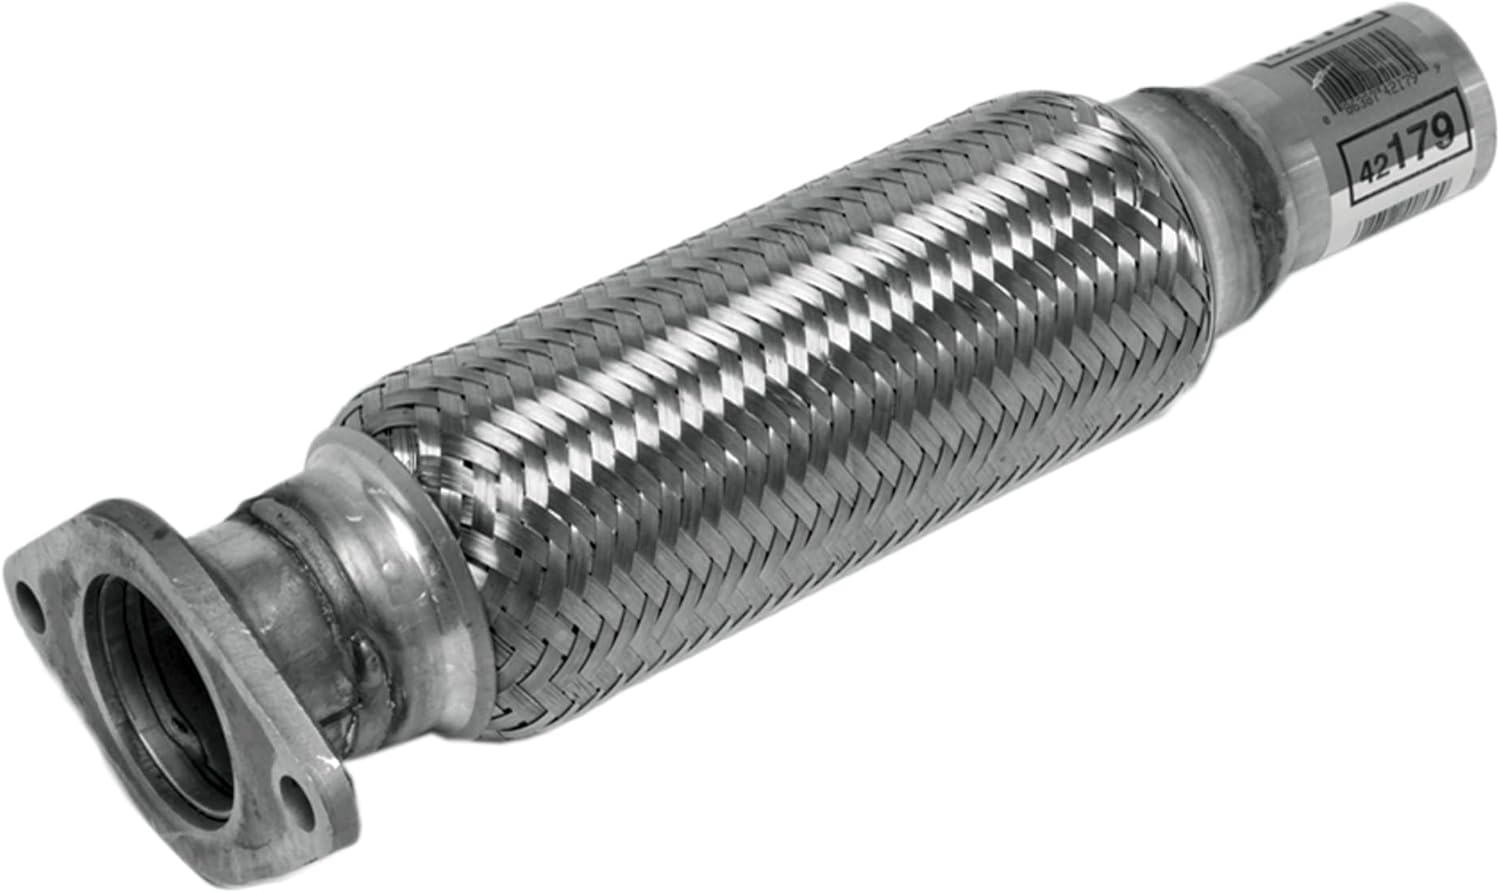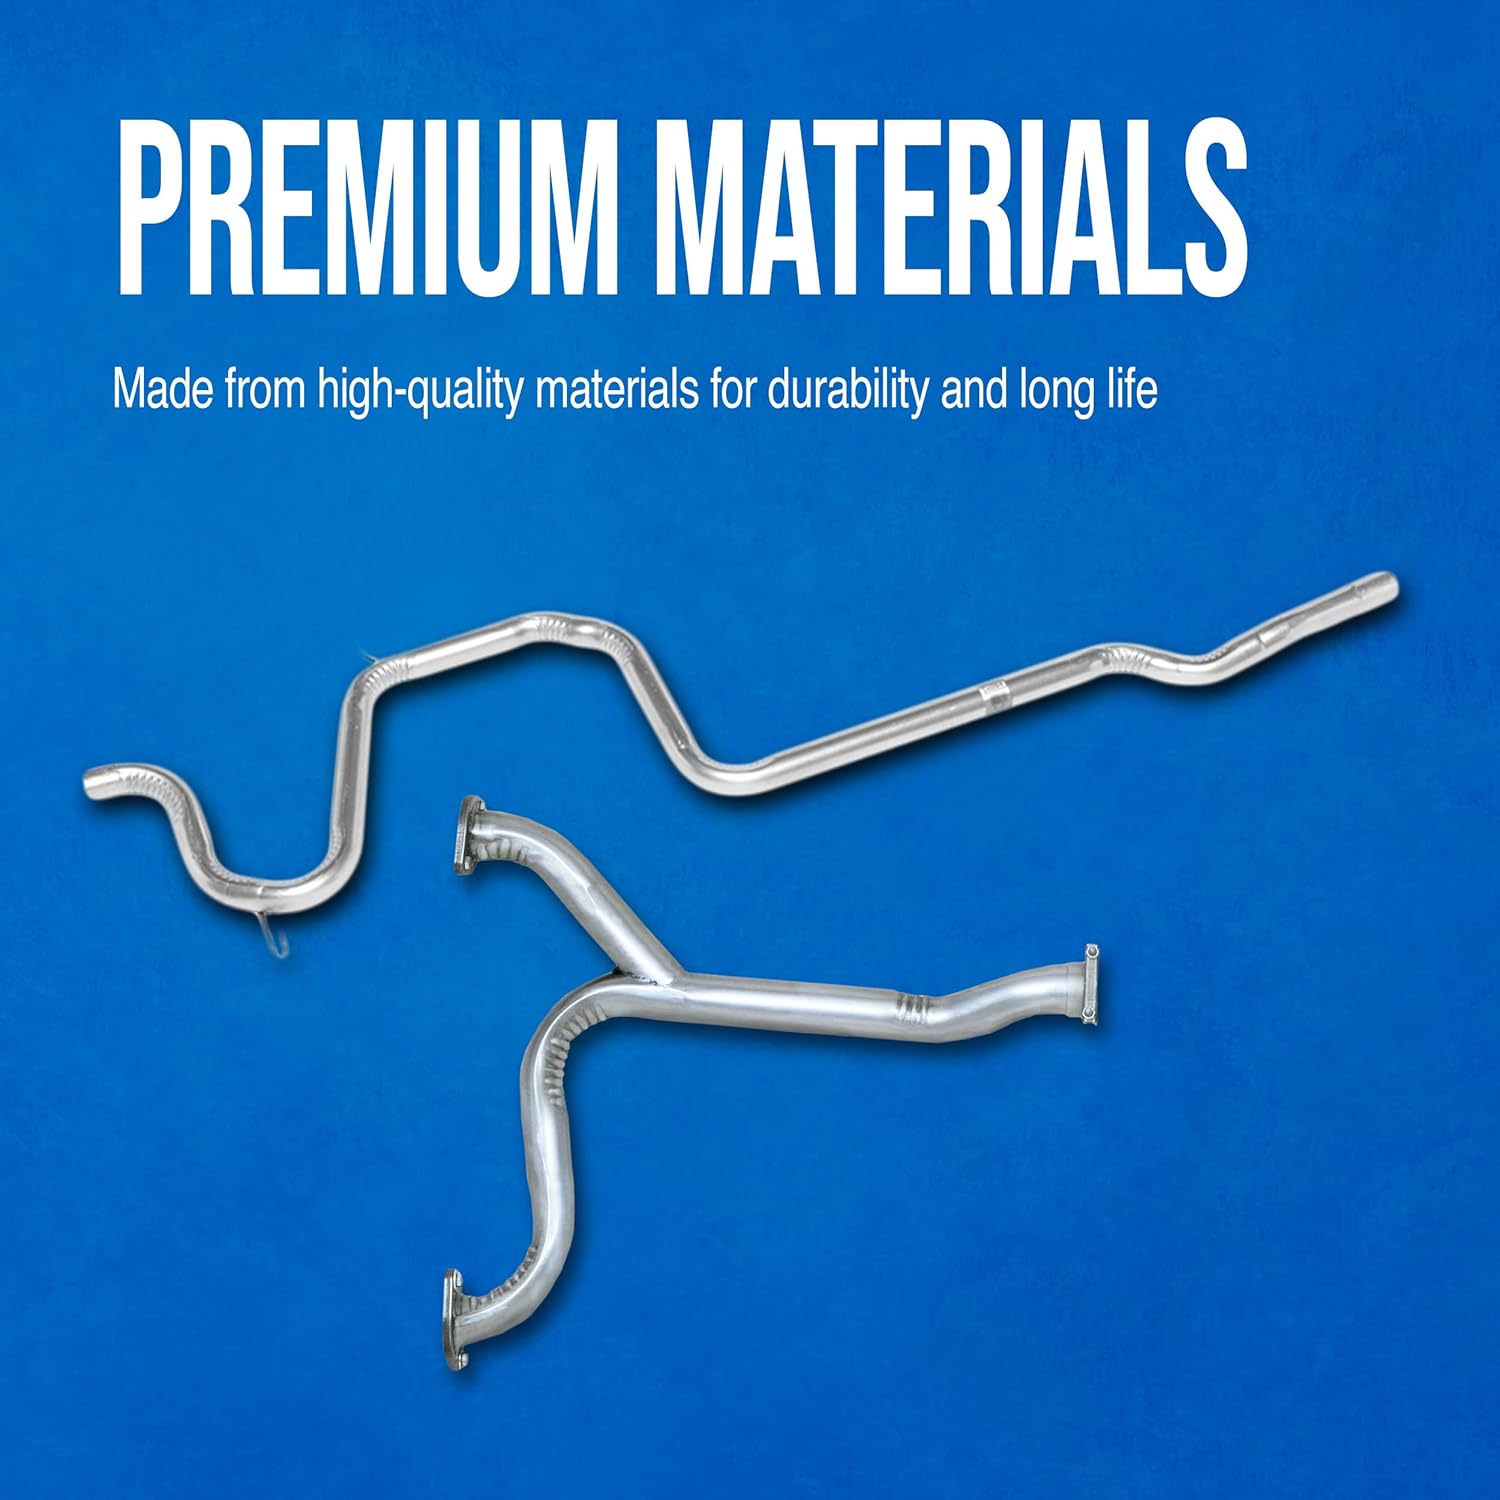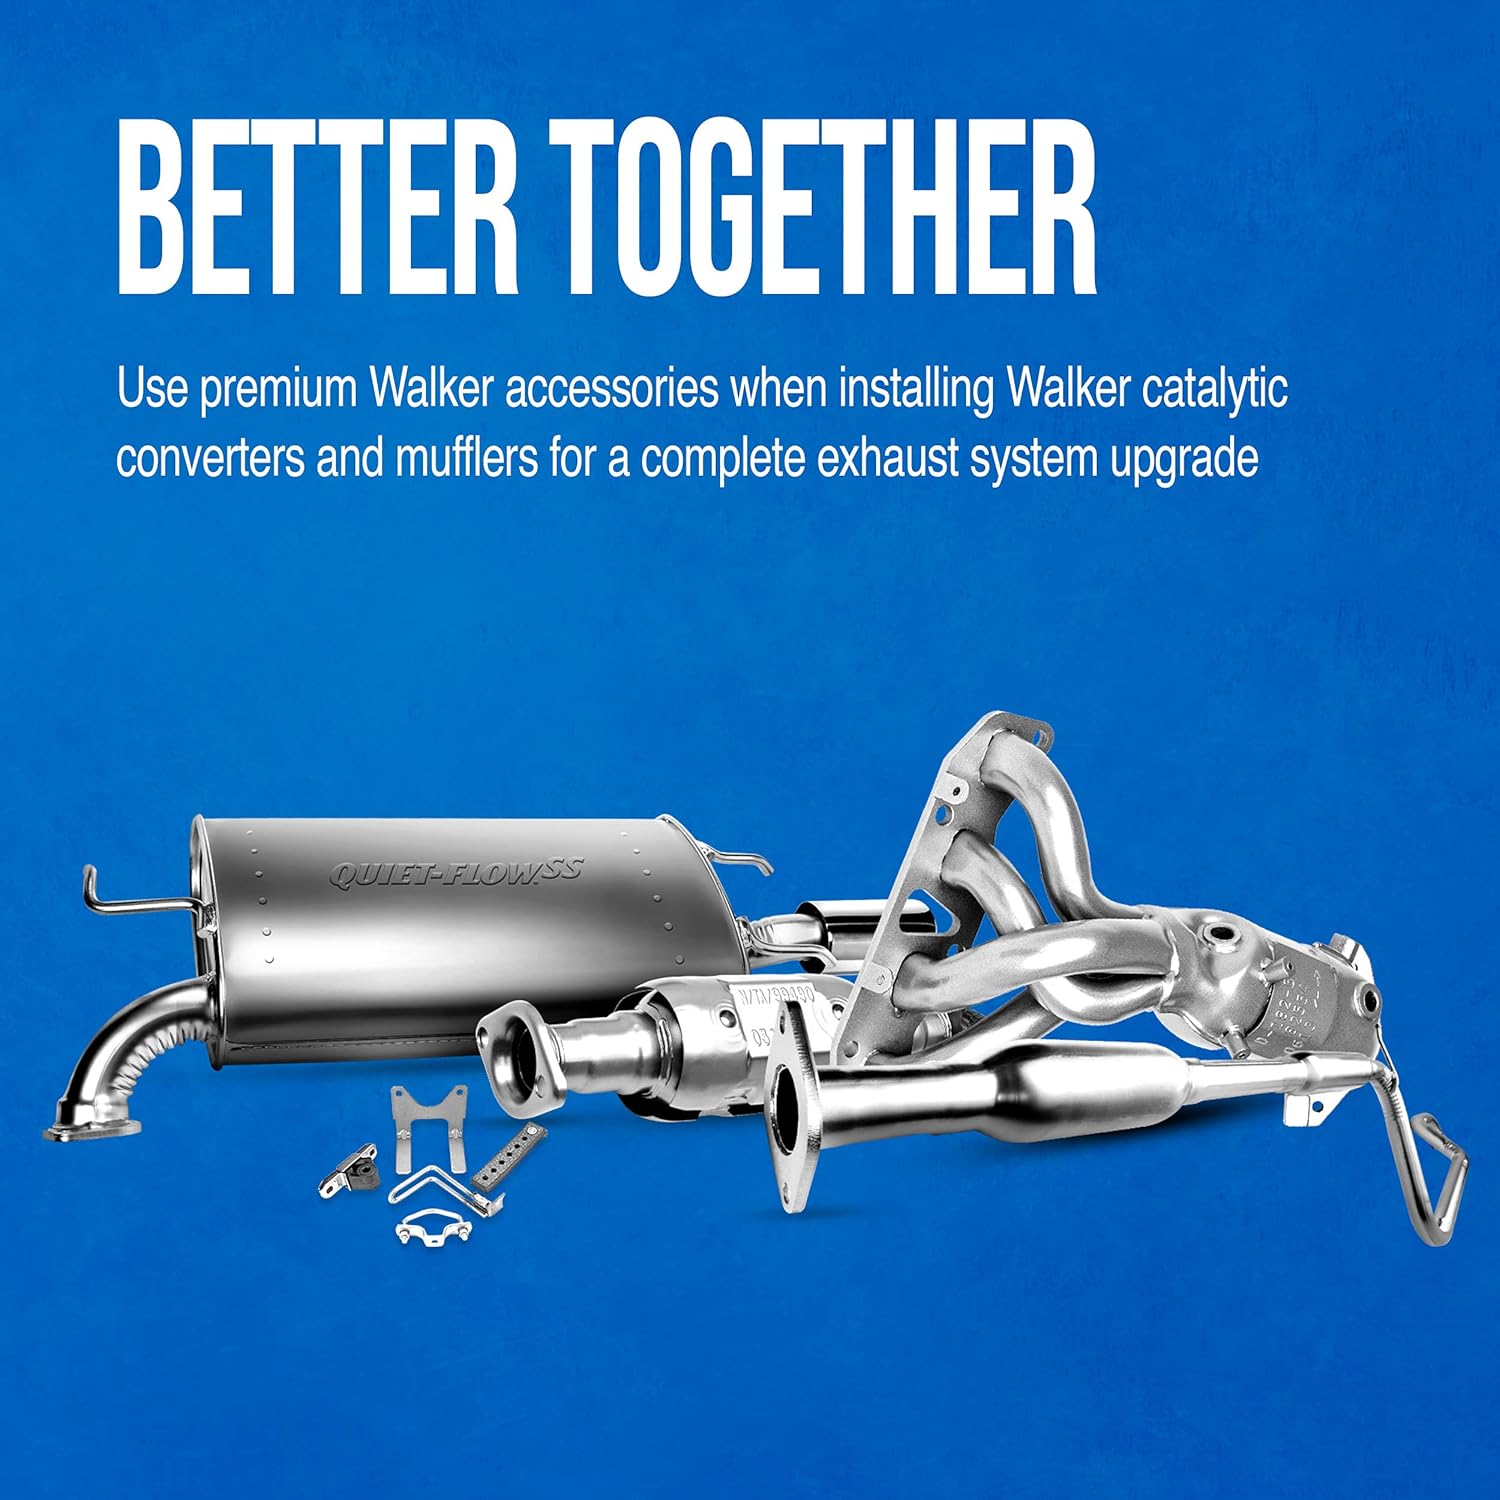
Walker Exhaust 42179 Exhaust Flex Connector
Category: Automotive
Made from aluminized steel for durability, Walker® premium pipe is manufactured with precision benders and fixture checked to ensure a precise fit for quick and easy installation.
Features: RESISTS CORROSION -- Durable aluminized steel construction for corrosion resistance and performance | EASY TO INSTALL -- Manufactured with precision bends and OE-style routings, hangers and connectors for easy installation (where applicable) | OE-STYLE PERFORMANCE -- Direct-fit design is fixture checked to ensure a precise fit that performs like original equipment | BETTER TOGETHER -- Use premium Walker accessories when installing Walker catalytic converters and mufflers for a complete exhaust system upgrade | AVAILABLE IN DIFFERENT SIZES -- Offered in a variety of lengths and diameters and features the appropriate Inlet Diameter (I.D.) - Outlet Diameter (O.D.) connection; see product specifications for more information